Gene Ford (pitcher, born 1912)

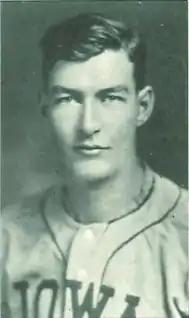
Ford, c. 1933

Eugene Matthew Ford (June 23, 1912 – September 7, 1970) was an American professional baseball pitcher who played in Major League Baseball (MLB) for the Boston Bees during 1936 and the Chicago White Sox during 1938. Listed at and , he batted and threw right-handed.